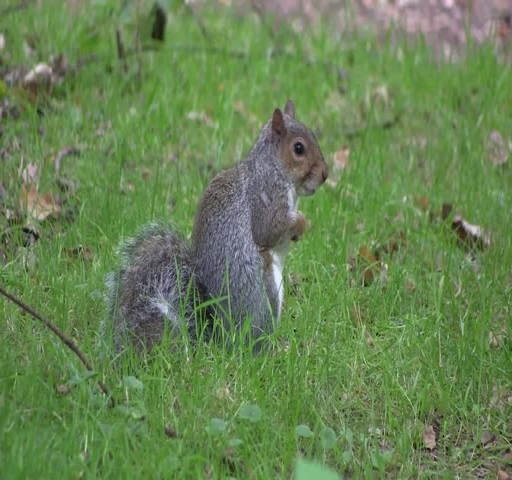
grey squirrel eating food from its paws in a wood